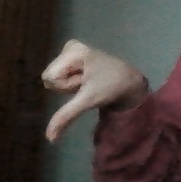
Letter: waw